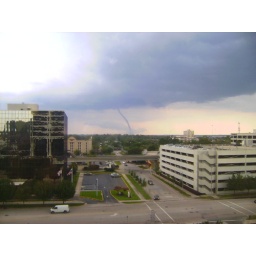
Tornado in Jacksonville, Florida on June 26, 2009.Compliments of Angel-D56, taken from the office window of 211.